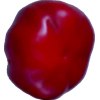
Label: red_pepper